34th Infantry Division (United States)

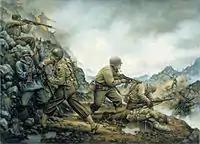
The Red Bull in the Winter Line of Pantano, Italy – 29 November to 3 December 1943.

The division skipped the Allied invasion of Sicily (Operation Husky) due to heavy casualties suffered in North Africa especially at Faid Pass where the 168th Infantry Regiment lost half of its strength with its men killed or captured and was in need of replacements and refitting, and instead trained intensively for the invasion of the Italian mainland, with the main landings being at Salerno (Operation Avalanche) on 9 September 1943, D-Day, to be undertaken by elements of the U.S. Fifth Army, commanded by Lieutenant General Mark Clark. The 151st Field Artillery Battalion went in on D-Day, 9 September, landing at Salerno, while the rest of the division followed on 25 September.